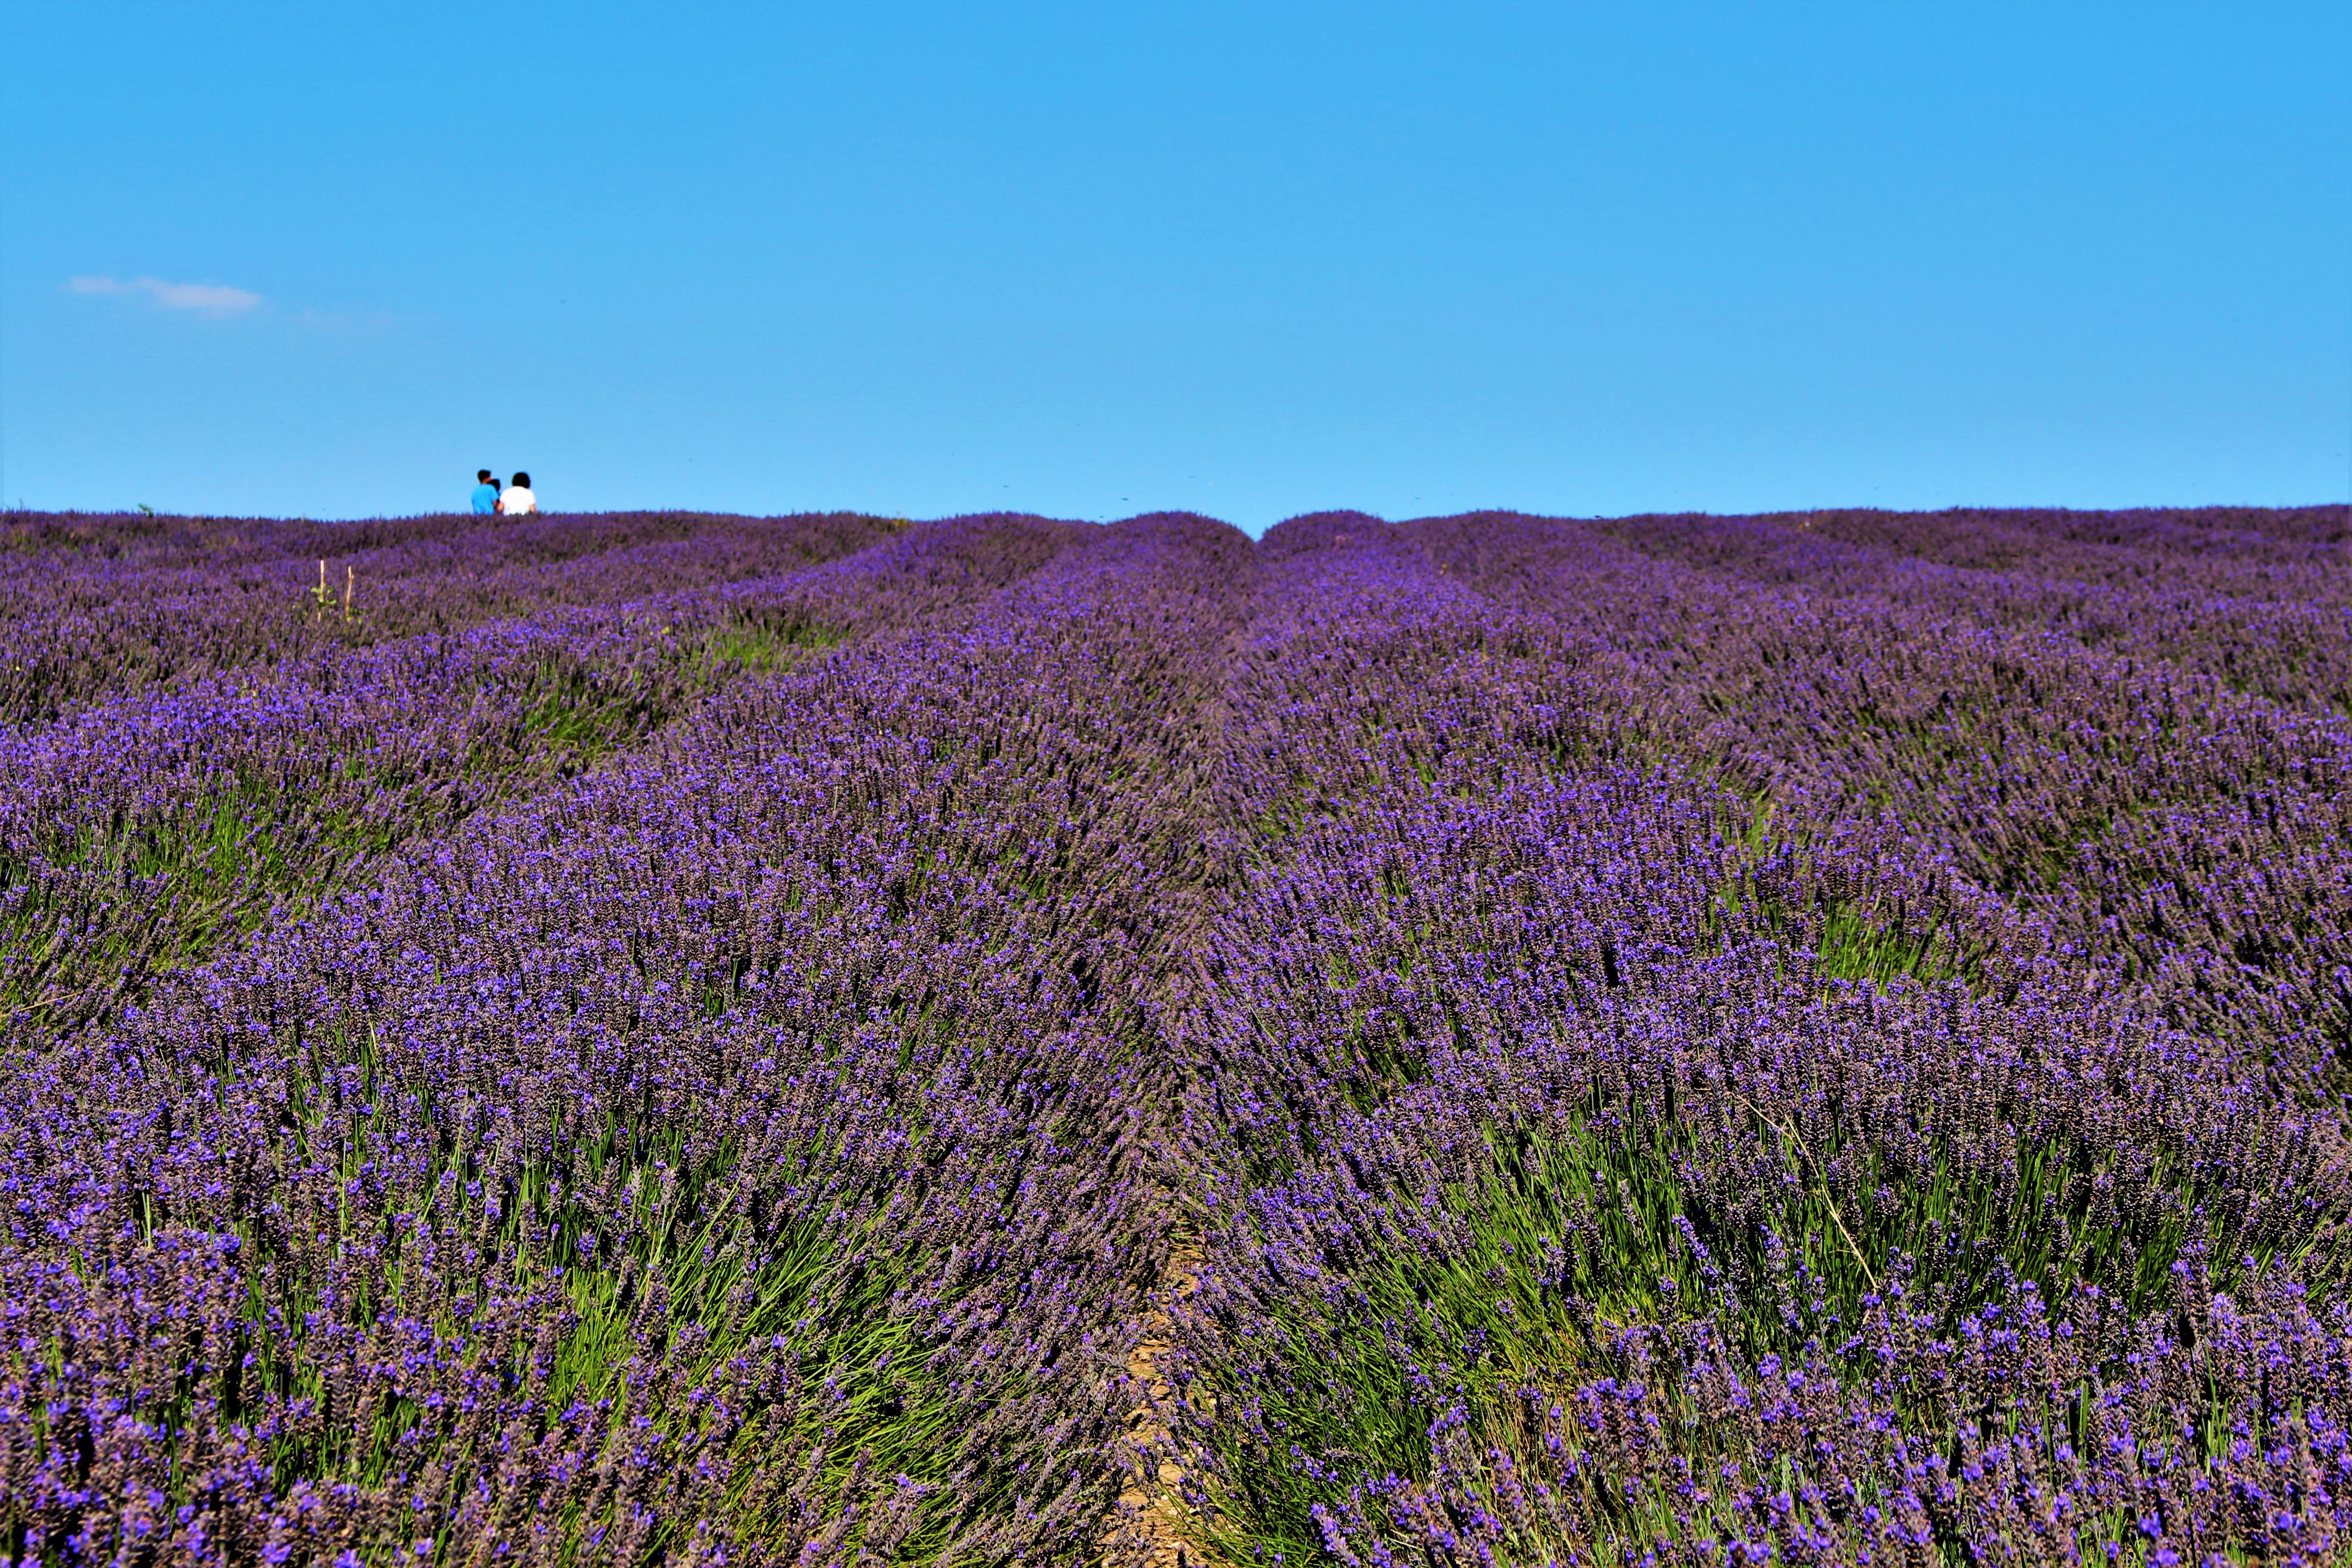
plant, field, meadow, prairie, flower, crop, flora, lavender, plain, wildflower, grassland, plateau, ecosystem, lupin, steppe, flowering plant, grass family, land plant, english lavender